Russian war crimes

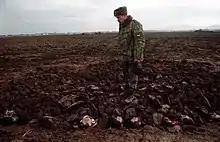
A Russian soldier stands on a mass grave of Chechens in Komsomolskoye, who were killed in the Second Chechen War, 2000

In what is regarded as one of the gravest war crimes in the war, Russian federal forces went on a village-sweep (zachistka), that involved summary executions of dozens of people, murder, looting, arson and rape of Chechen civilians in what is known as the Novye Aldi massacre. Russian troops had cluster-bombed the village a day prior before entering the village, telling local residents to come out from their cellars for inspection the next day. Upon entering the village, Russian soldiers shot their victims in cold blood, with automatic fire at close range. Victims ranged from one-year-old babies to an 82 year old woman. Victims were asked for money or jewelry by Russian soldiers, which served as a pretext for their execution if the amount was insufficient. Federal soldiers removed gold teeth from their victims and looted their corpses. Killings were accompanied by arson in an attempt to destroy evidence of summary executions and other civilian killings. There were several cases of rape. In one incident, Russian soldiers gang raped several women before strangling them to death. Pillage on a massive scale took place in the village, with Russian soldiers stripping the houses of civilians in broad daylight. Any attempt to make the Russian authorities take responsibilities for the massacre resulted in indignant denial. Human Rights Watch described the Russian authorities' response as "typical". A spokesperson from the Russian Ministry of Defence declared that "these assertions are nothing but a concoction not supported by fact or any proof ... [and] should be seen as a provocation whose goal is to discredit the federal forces' operation against the terrorists in Chechnya". An eye-witness also said that investigators from the Federal Security Service told her the massacre was probably committed by Chechen fighters "disguised as federal troops".